Chasmataspidida

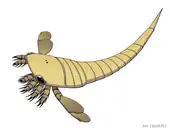
Reconstruction of "Hoplitaspis hiawathai"

"Hoplitaspis hiawathai" is the second known species of Ordovician chasmataspidid, discovered from the Big Hill Lagerstätte of Michigan in United States, described by James C. Lamsdell and co-authors in 2019. With nearly complete set of appendages being observable, "Hoplitaspis hiawathai" is the most complete chasmataspidid known at that time. Each of the paddle of "Hoplitaspis hiawathai" has a claw instead of an intersegmental element like those of other diploaspidids, providing clues on the relationship between the appendage VI of "Chasmataspis" and diploaspidids.